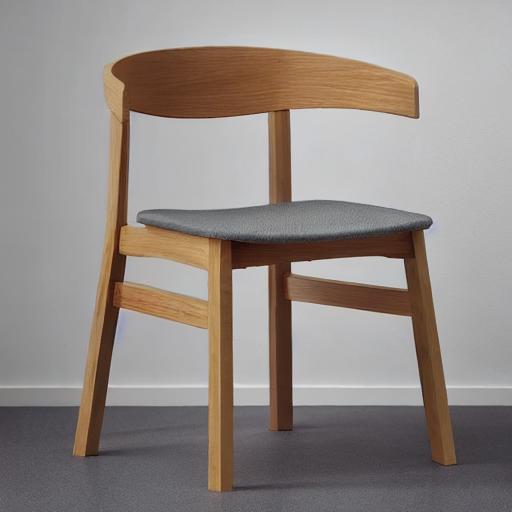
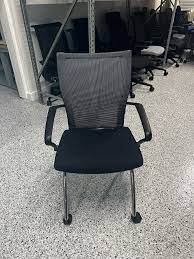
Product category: items_chair
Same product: no